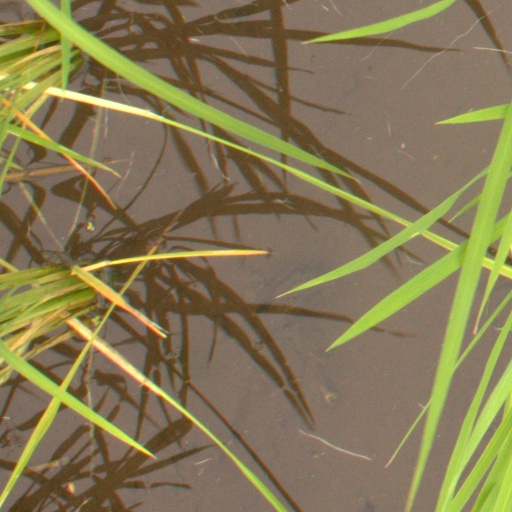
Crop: rice